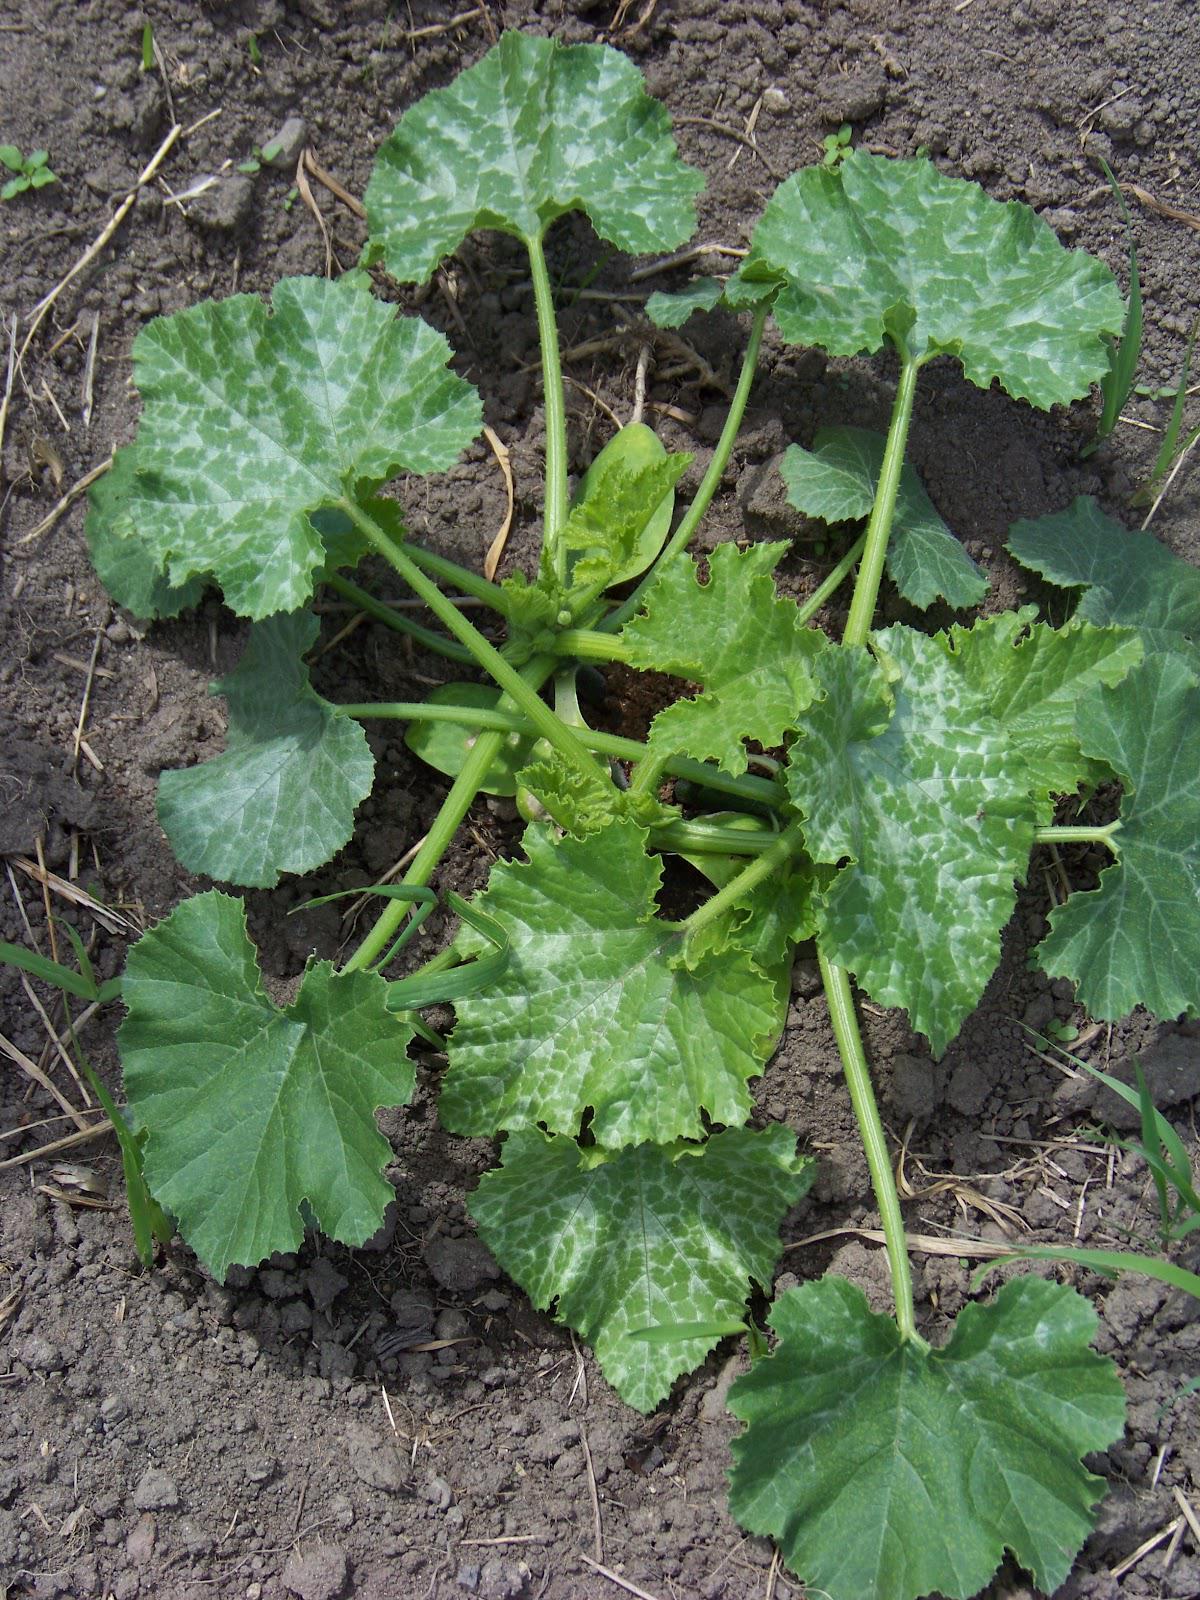
Plant: Zucchini
Disease: zucchini powdery mildew